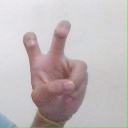
अक्षर: ई